Israel Aerospace Industries

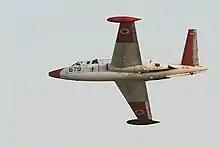
IAI Tzukit of the IAF Aerobatic Team (2007)

In 1959 Bedek began manufacturing its first aircraft, a V-tailed twinjet trainer of French design, the Fouga CM.170 Magister, locally called "Tzukit" (monticola). The "Tzukit" became the Israeli Air Force principal trainer for 50 years. The IAI Tzukit was also used in the 1967 Six-Day War by 147 Squadron as a close support aircraft, attacking targets on the Egyptian front during the first day of the war, when Israel's more capable combat aircraft were deployed against Arab air bases and aircraft. They were then deployed against Jordanian forces, including armour, on the West Bank. The Magister proved effective at the close-support mission albeit with heavy casualties, with six being lost.